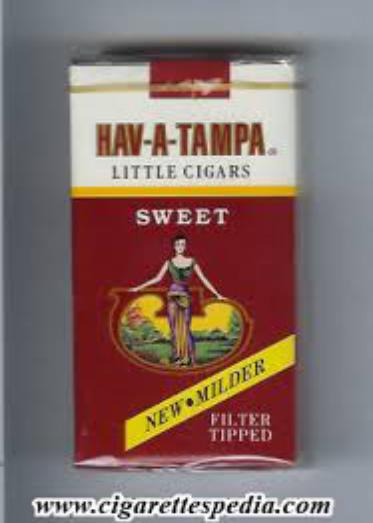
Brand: Hav-A-Tampa
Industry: Food